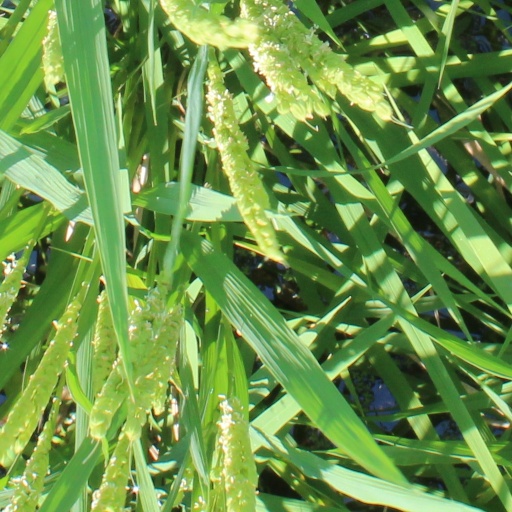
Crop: rice